USS Barton (DD-722)

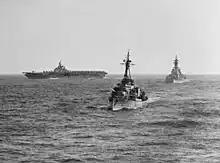
USS "Barton" operating with USS "Iowa" and USS "Philippine Sea" in the Sea of Japan, 1 July 1952

On 15 May 1952, "Barton" departed Norfolk via the Panama Canal for Korea, arriving at Yokosuka, Japan, on 18 June. She Joined Task Force 77 as a member of a hunter-killer group for operations along the east coast of Korea. On 10 August, while silencing enemy batteries on the island of Hodo Pando, "Barton" was hit on her number-one stack by a shell from an enemy shore battery. Two men were wounded. Sailor Dale P. Gray, BM3, was killed. Repair party member MMFN Anthony Palm (Johnstown, PA) was dispatched to assess the extent of damage caused by the incoming round. His initial report of ". . . it's a small hole, about 18" in diameter", grossly underestimated the actual size of nearly 4 ½ feet. After a short repair period at Yokosuka (25–31 August), she returned to Korean waters.